Rural City of Seymour

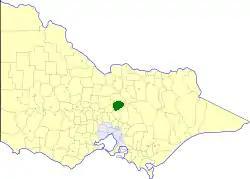
Location in Victoria

The Rural City of Seymour was a local government area about north of Melbourne, the state capital of Victoria, Australia. The rural city covered an area of , and existed from 1863 until 1994.